Caproni PS.1

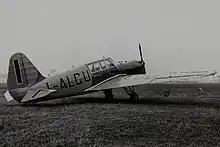
The second PS.1 after reconstruction as the Caproni Ca.166

Both aircraft took part in the Challenge 1934 contest, flown by Armando François and Ugo Vincenzi. In a technical evaluation, the PS-1 took second place behind the Messerschmitt Bf 108 (the PS-1 and Bf 108 were the only Challenge aircraft with retractable landing gear). The aircraft were completed only shortly before the contest, so their pilots had little time for training. During a short landing trial, Vincenzi damaged his engine and propeller, and he had to withdraw. Armando François completed the contest in 18th place (for 34 starting and 19 finishing crews).